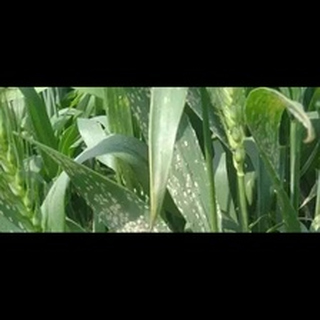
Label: wheat_mildew